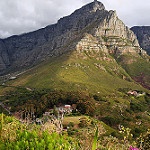
Scene: Outdoor